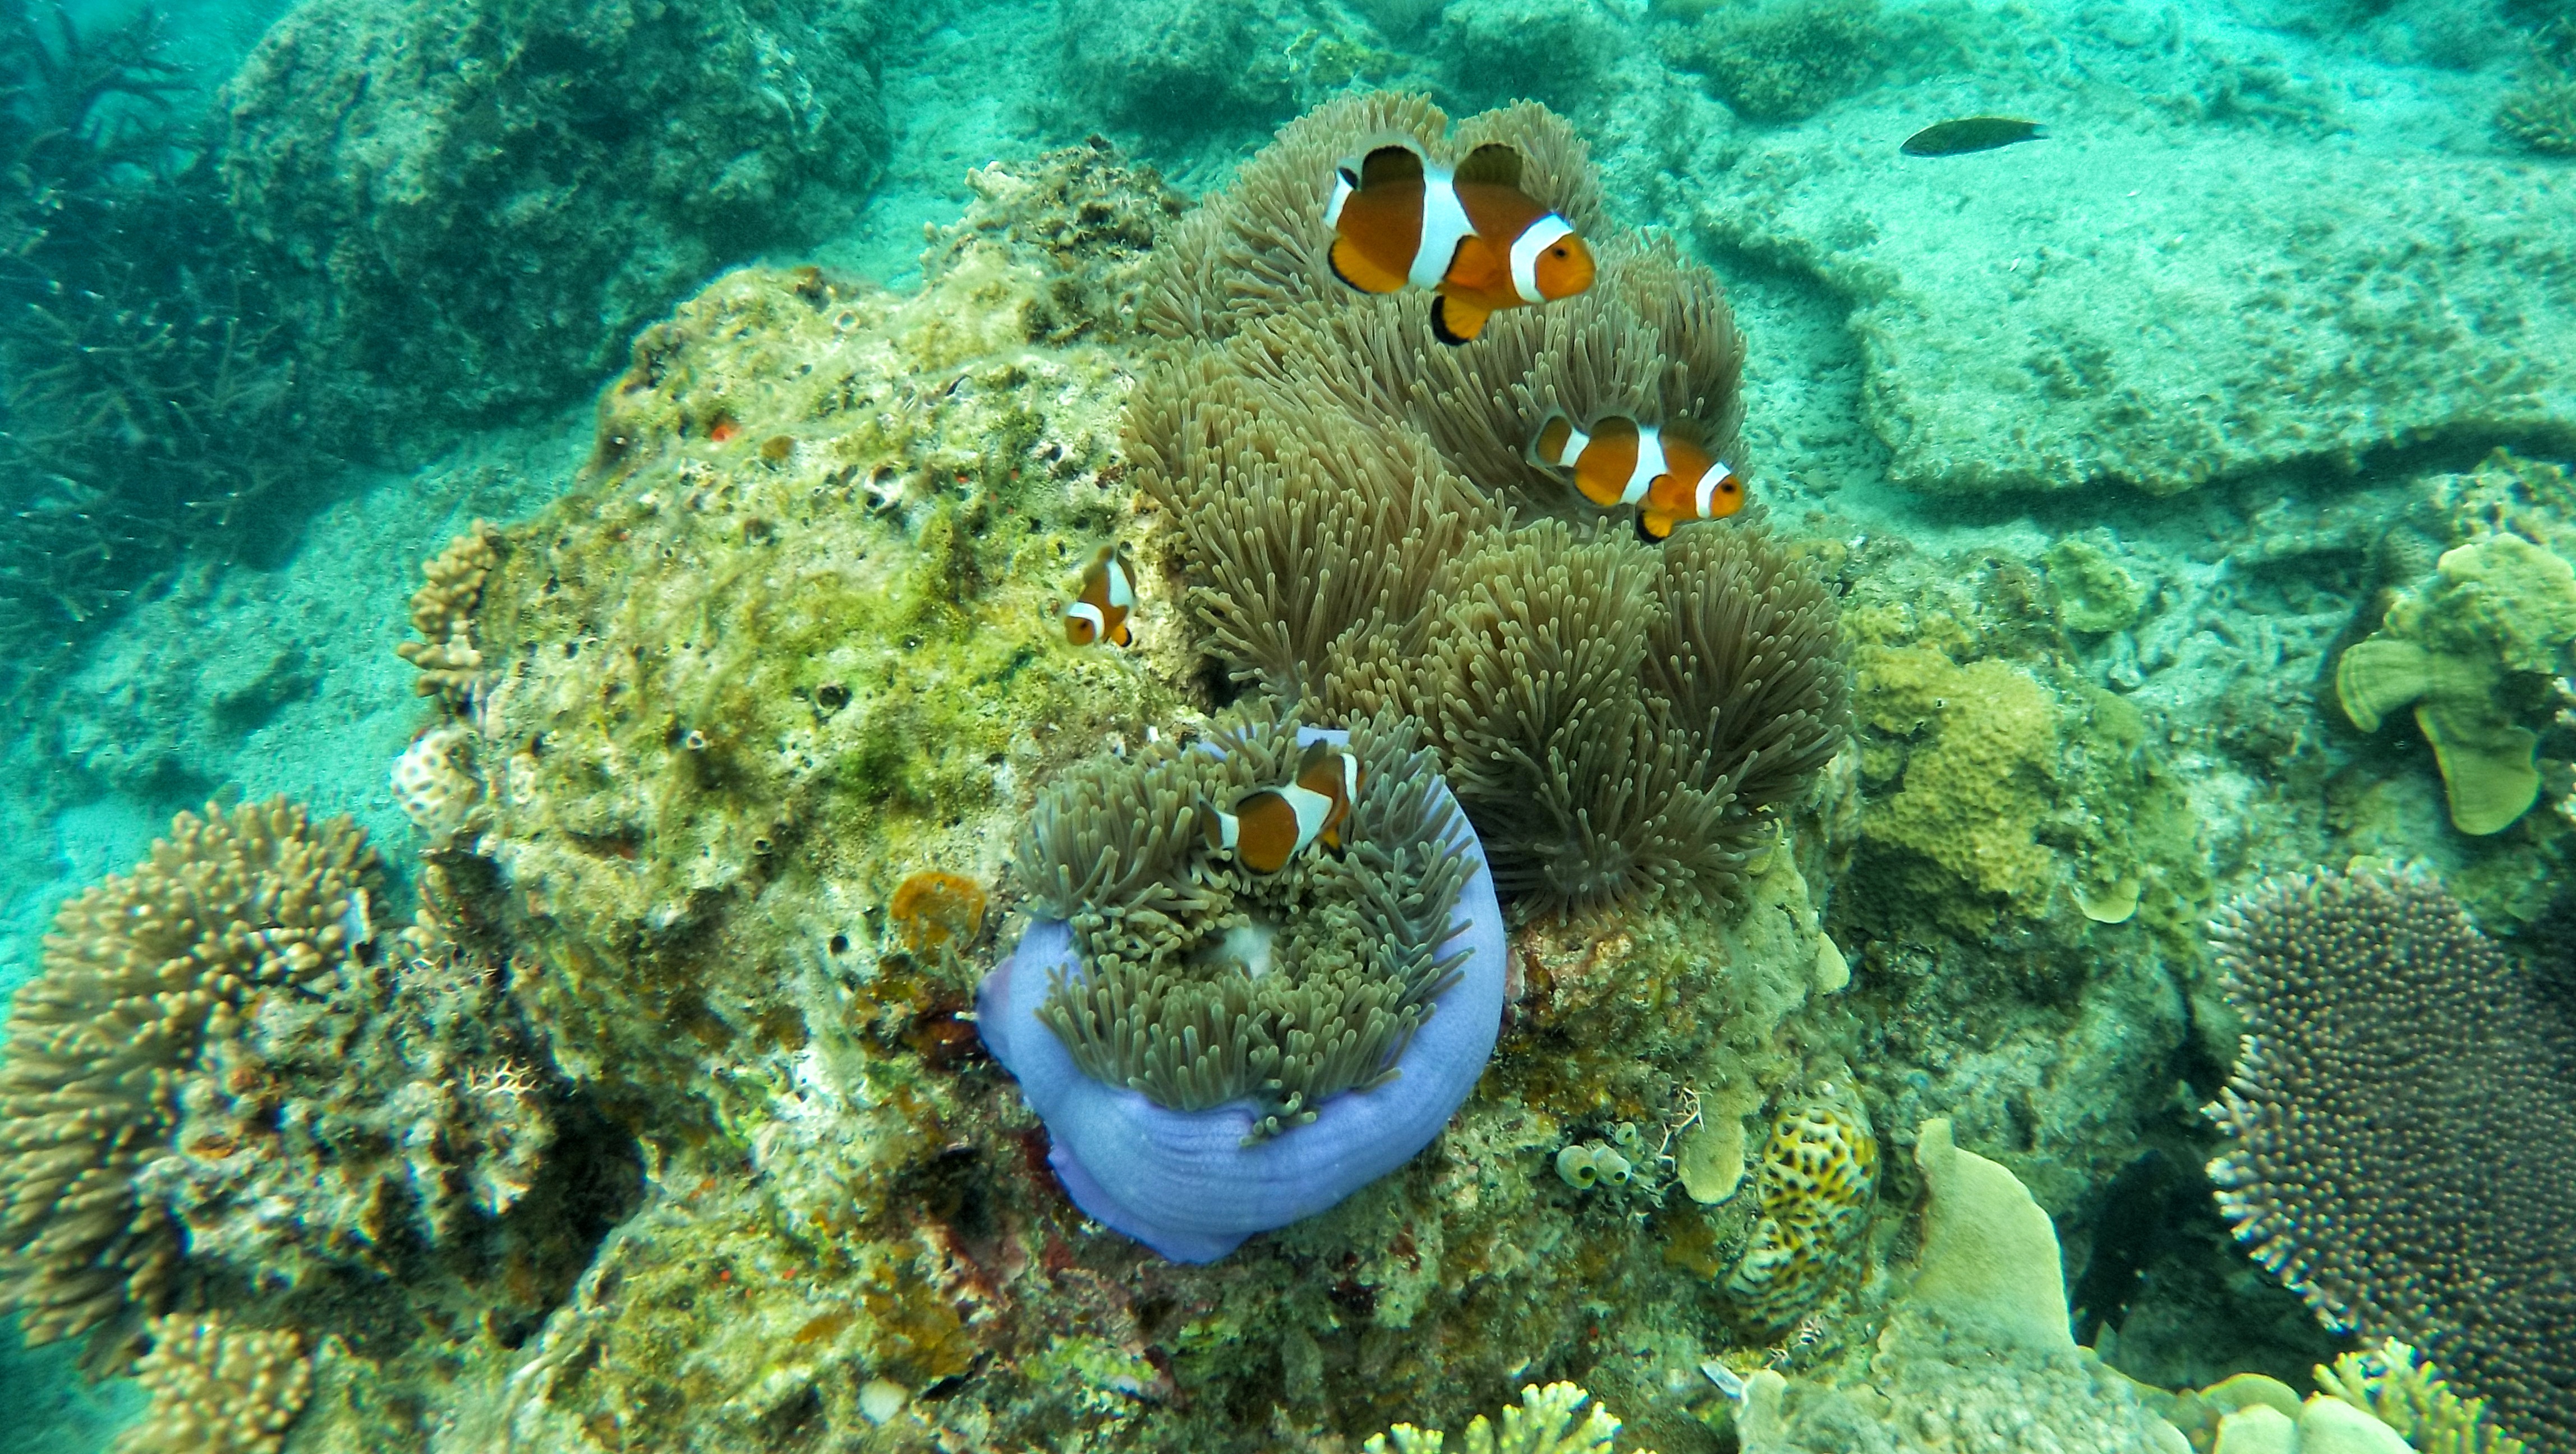
sea, water, ocean, diving, underwater, biology, holiday, fauna, coral, coral reef, invertebrate, clown fish, sponge, reef, colors, habitat, anemone, maldives, organism, corals, immersion, north male atoll, sea bed, natural environment, marine biology, coral reef fish, marine invertebrates, pomacentridae, stony coral